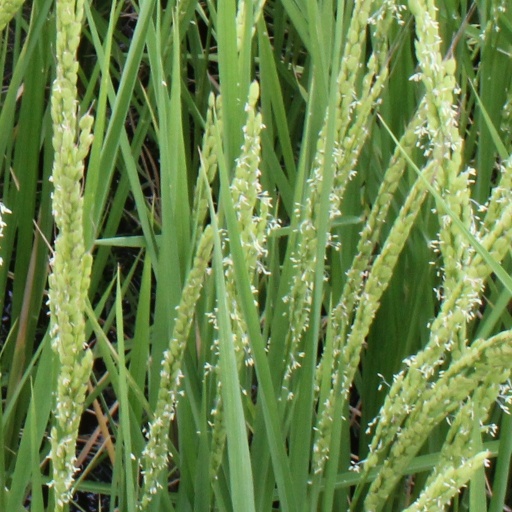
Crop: rice